John I Albert

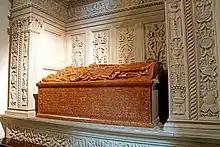
John's tomb at Wawel Cathedral is the first and earliest example of Renaissance architecture in Poland.

John desired to assert royal power over Poland's fiefdoms, most notably the Duchy of Masovia, whose Piast rulers held closer ties to the Gediminids and were allied with the Grand Duchy of Lithuania. The Jagiellonians perceived the duchy as a quasi-state and a "blot" on their absolute sovereignty over East-Central Europe. John was a staunch supporter of imposing Polonisation into Poland's spheres of influence, including Masovia and Monastic Prussia.